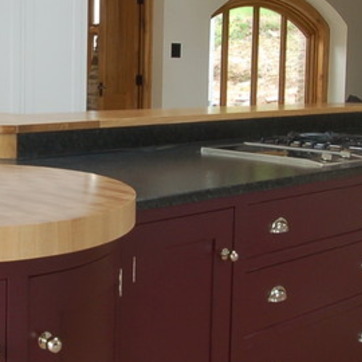
Material: polishedstone